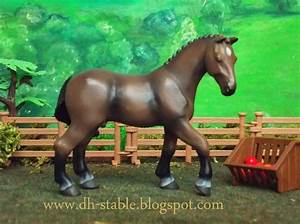
Label: cavallo